Carmilla

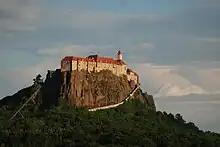
Riegersburg Castle, Styria, suggested as a possible inspiration for Laura's "Schloss".

"Carmilla", serialised in the literary magazine "The Dark Blue" in late 1871 and early 1872, was reprinted in Le Fanu's short-story collection "In a Glass Darkly" (1872). Comparing the work of two illustrators of the story, David Henry Friston and Michael Fitzgerald—whose work appears in the magazine article but not in modern printings of the book—reveals inconsistencies in the characters' depictions. Consequently, confusion has arisen relating the pictures to the plot. Isabella Mazzanti illustrated the book's 2014 edition, published by Editions Soleil and translated by Gaid Girard.